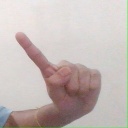
अक्षर: ए